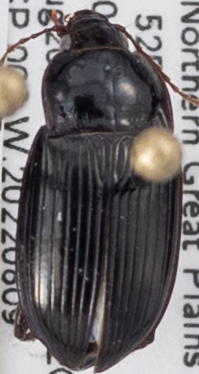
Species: Amara obesa
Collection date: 2022-08-09
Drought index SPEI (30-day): -1.69
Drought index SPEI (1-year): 0.646
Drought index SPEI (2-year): -0.88